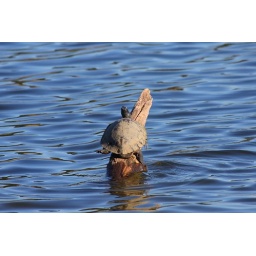
Later on the bird flew away and left the turtle there by himself.